J. Lohr Vineyards & Wines

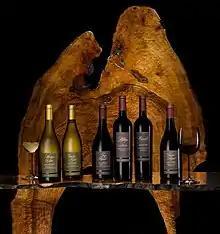
J. Lohr Vineyard Series

In 2017, the limited release 2013 J. Lohr Signature Cabernet Sauvignon was introduced to commemorate Founder Jerry Lohr's 80th birthday. The vineyard chosen for this blend is at 1,700 feet in Paso Robles, the Cabernet Sauvignon grapes are hand-harvested, and the wine is aged for 20 months in 100% new French oak barrels.